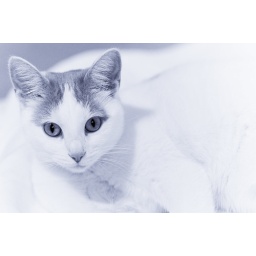
Mochi in black & white